Fun Spot America Theme Parks

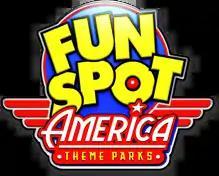

Fun Spot America Theme Parks is a group of amusement parks. Since 1979, the group has owned and operated a number of small amusement parks over the years and currently has three locations in Orlando, Florida; Kissimmee, Florida; and Fayetteville, Georgia.